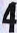
Number: 4